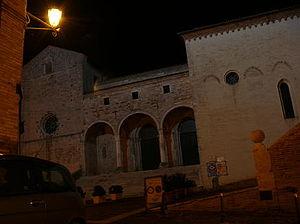
L'ex-diocèse d'Osimo est un diocèse italien fondé au VIIᵉ siècle. Il est fusionné en 1725 avec le diocèse de Cingoli et prend le nom diocèse d'Osimo et Cingoli, dépendant directement du Saint-Siège. En 1980 l'ex-diocèse de Cingoli est fusionné avec le diocèse Macerata-Tolentino-Recanati-Cingoli-Treia et le diocèse d'Osimo est uni dans l'archidiocèse d'Ancône-Osimo.